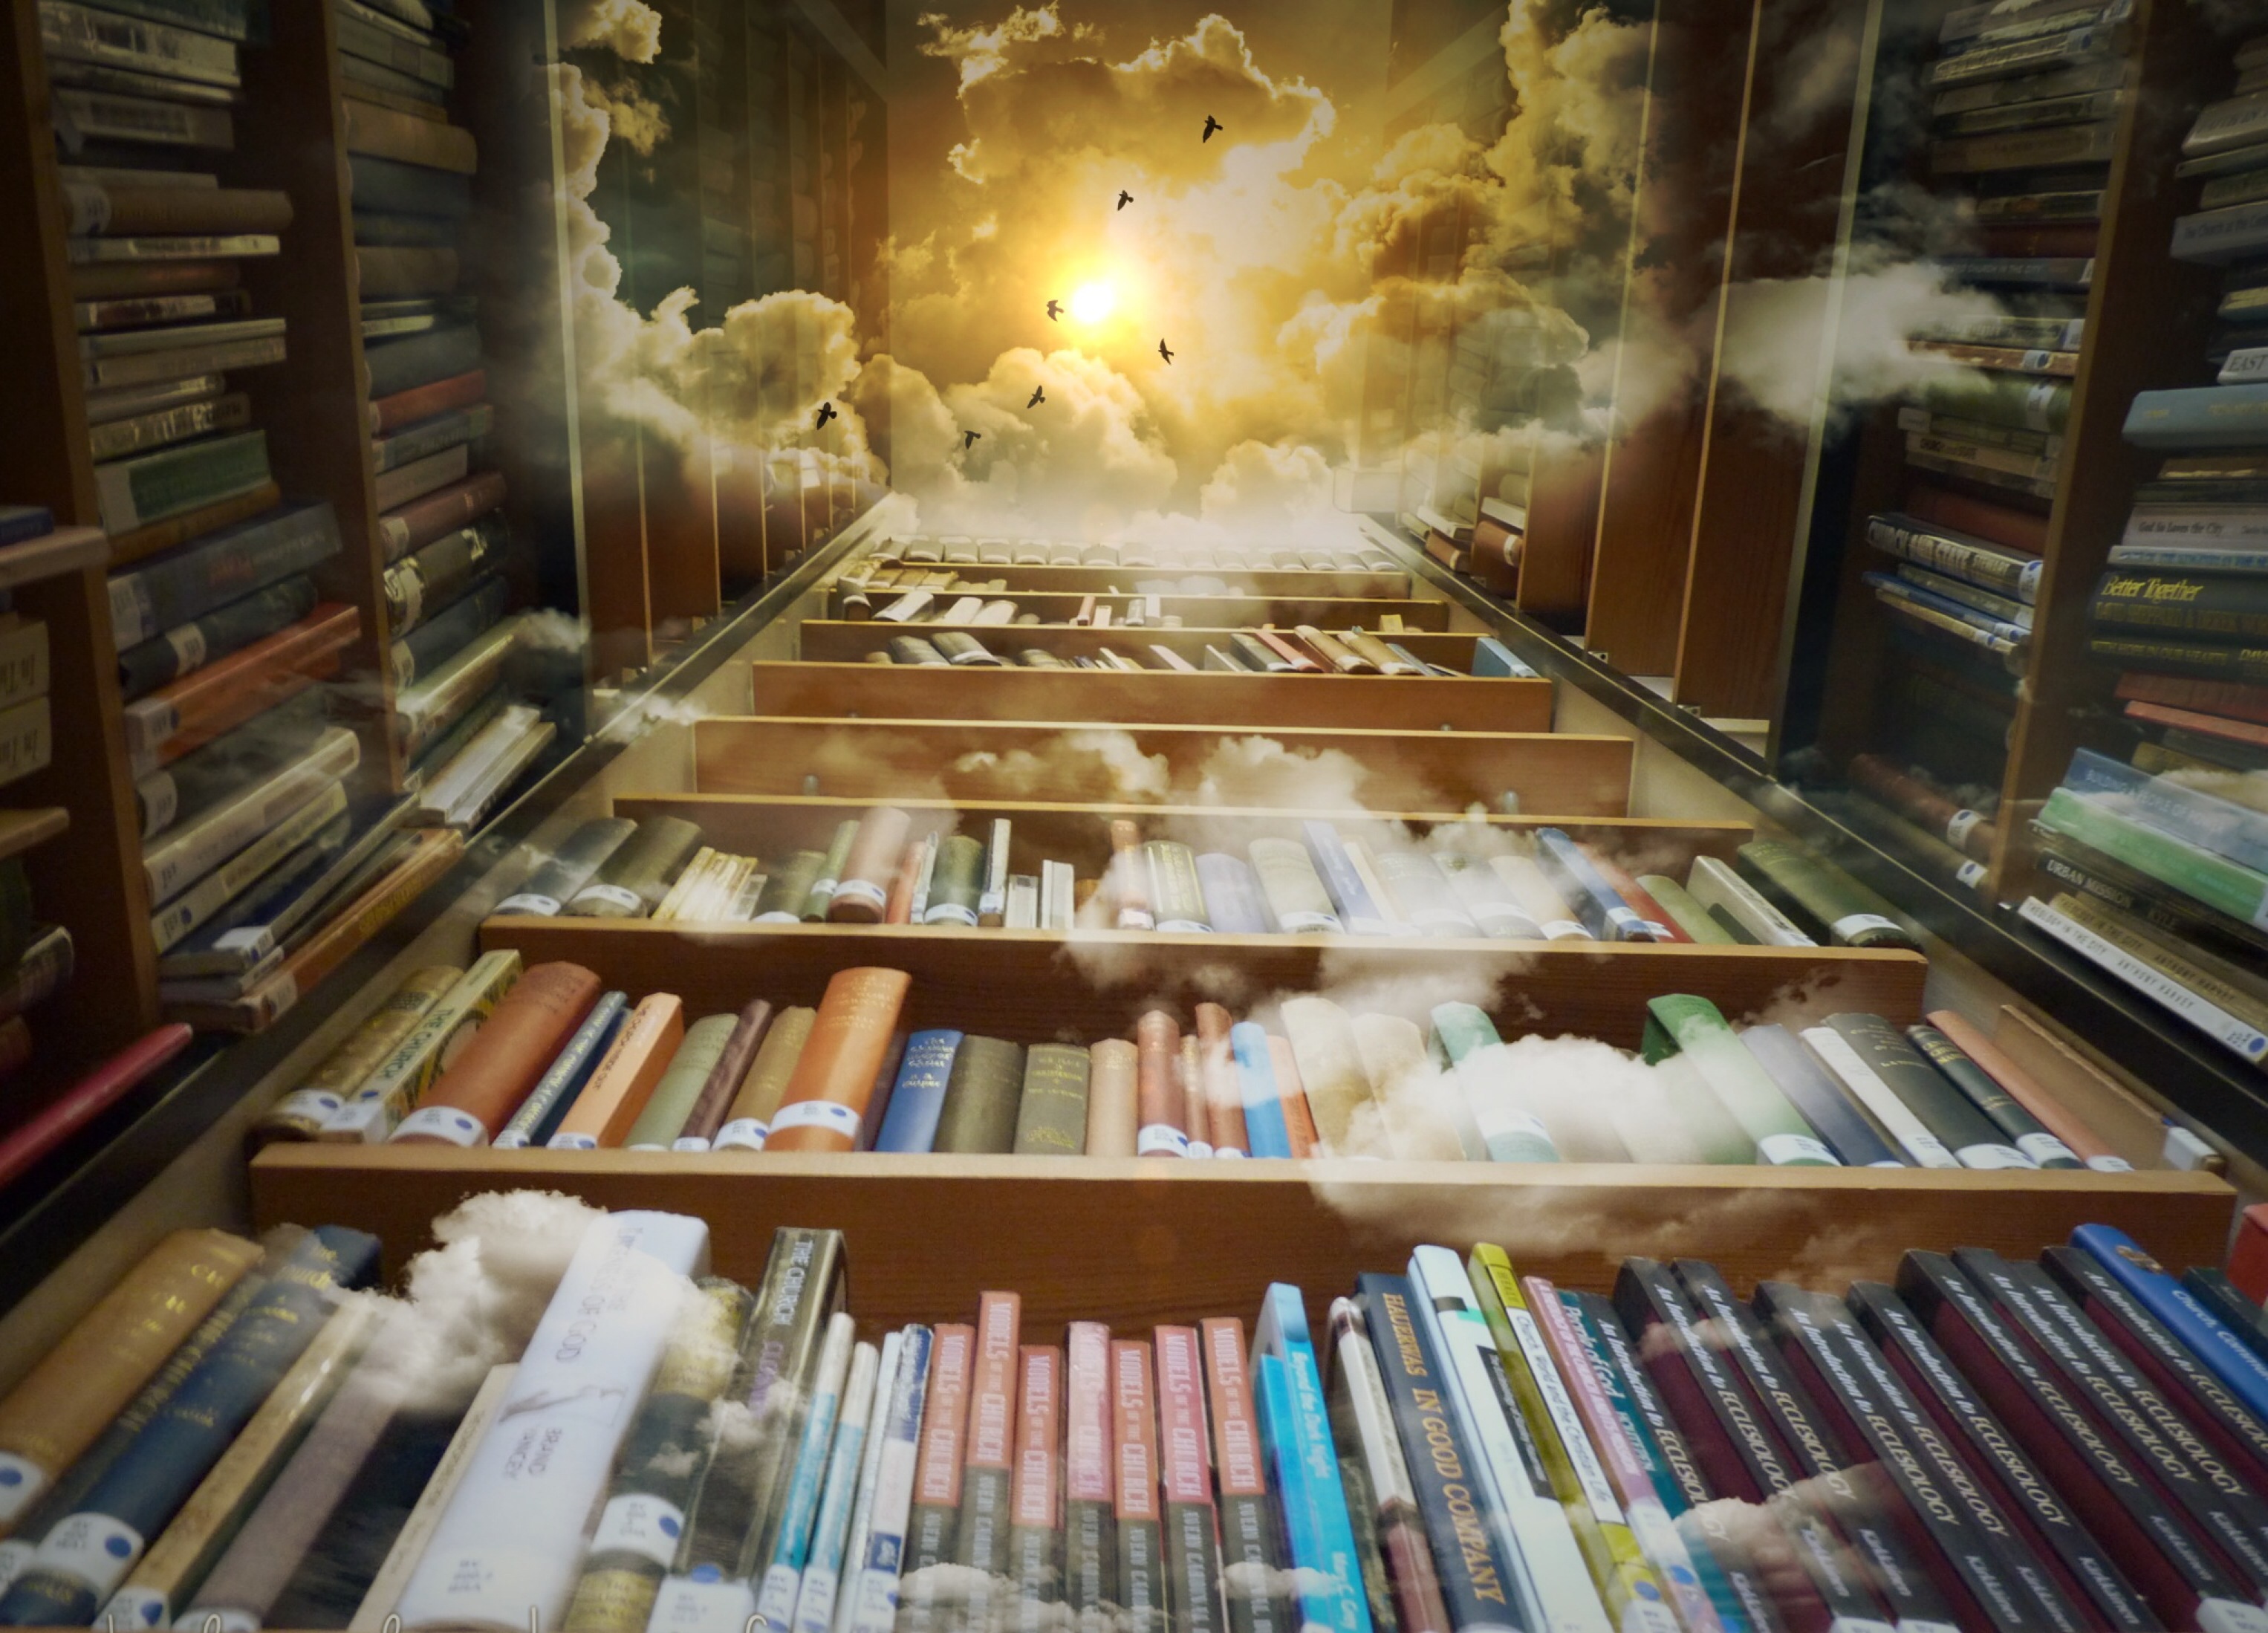
book, sky, wood, sun, old, mystical, reading, rest, freedom, stack, paper, bookshelf, interior design, pages, birds, art, clouds, fantastic, study, library, books, thinker, learn, fantasy, bookworm, mood, cover, historically, stories, used, atmospheric, know, non fiction, bookselling